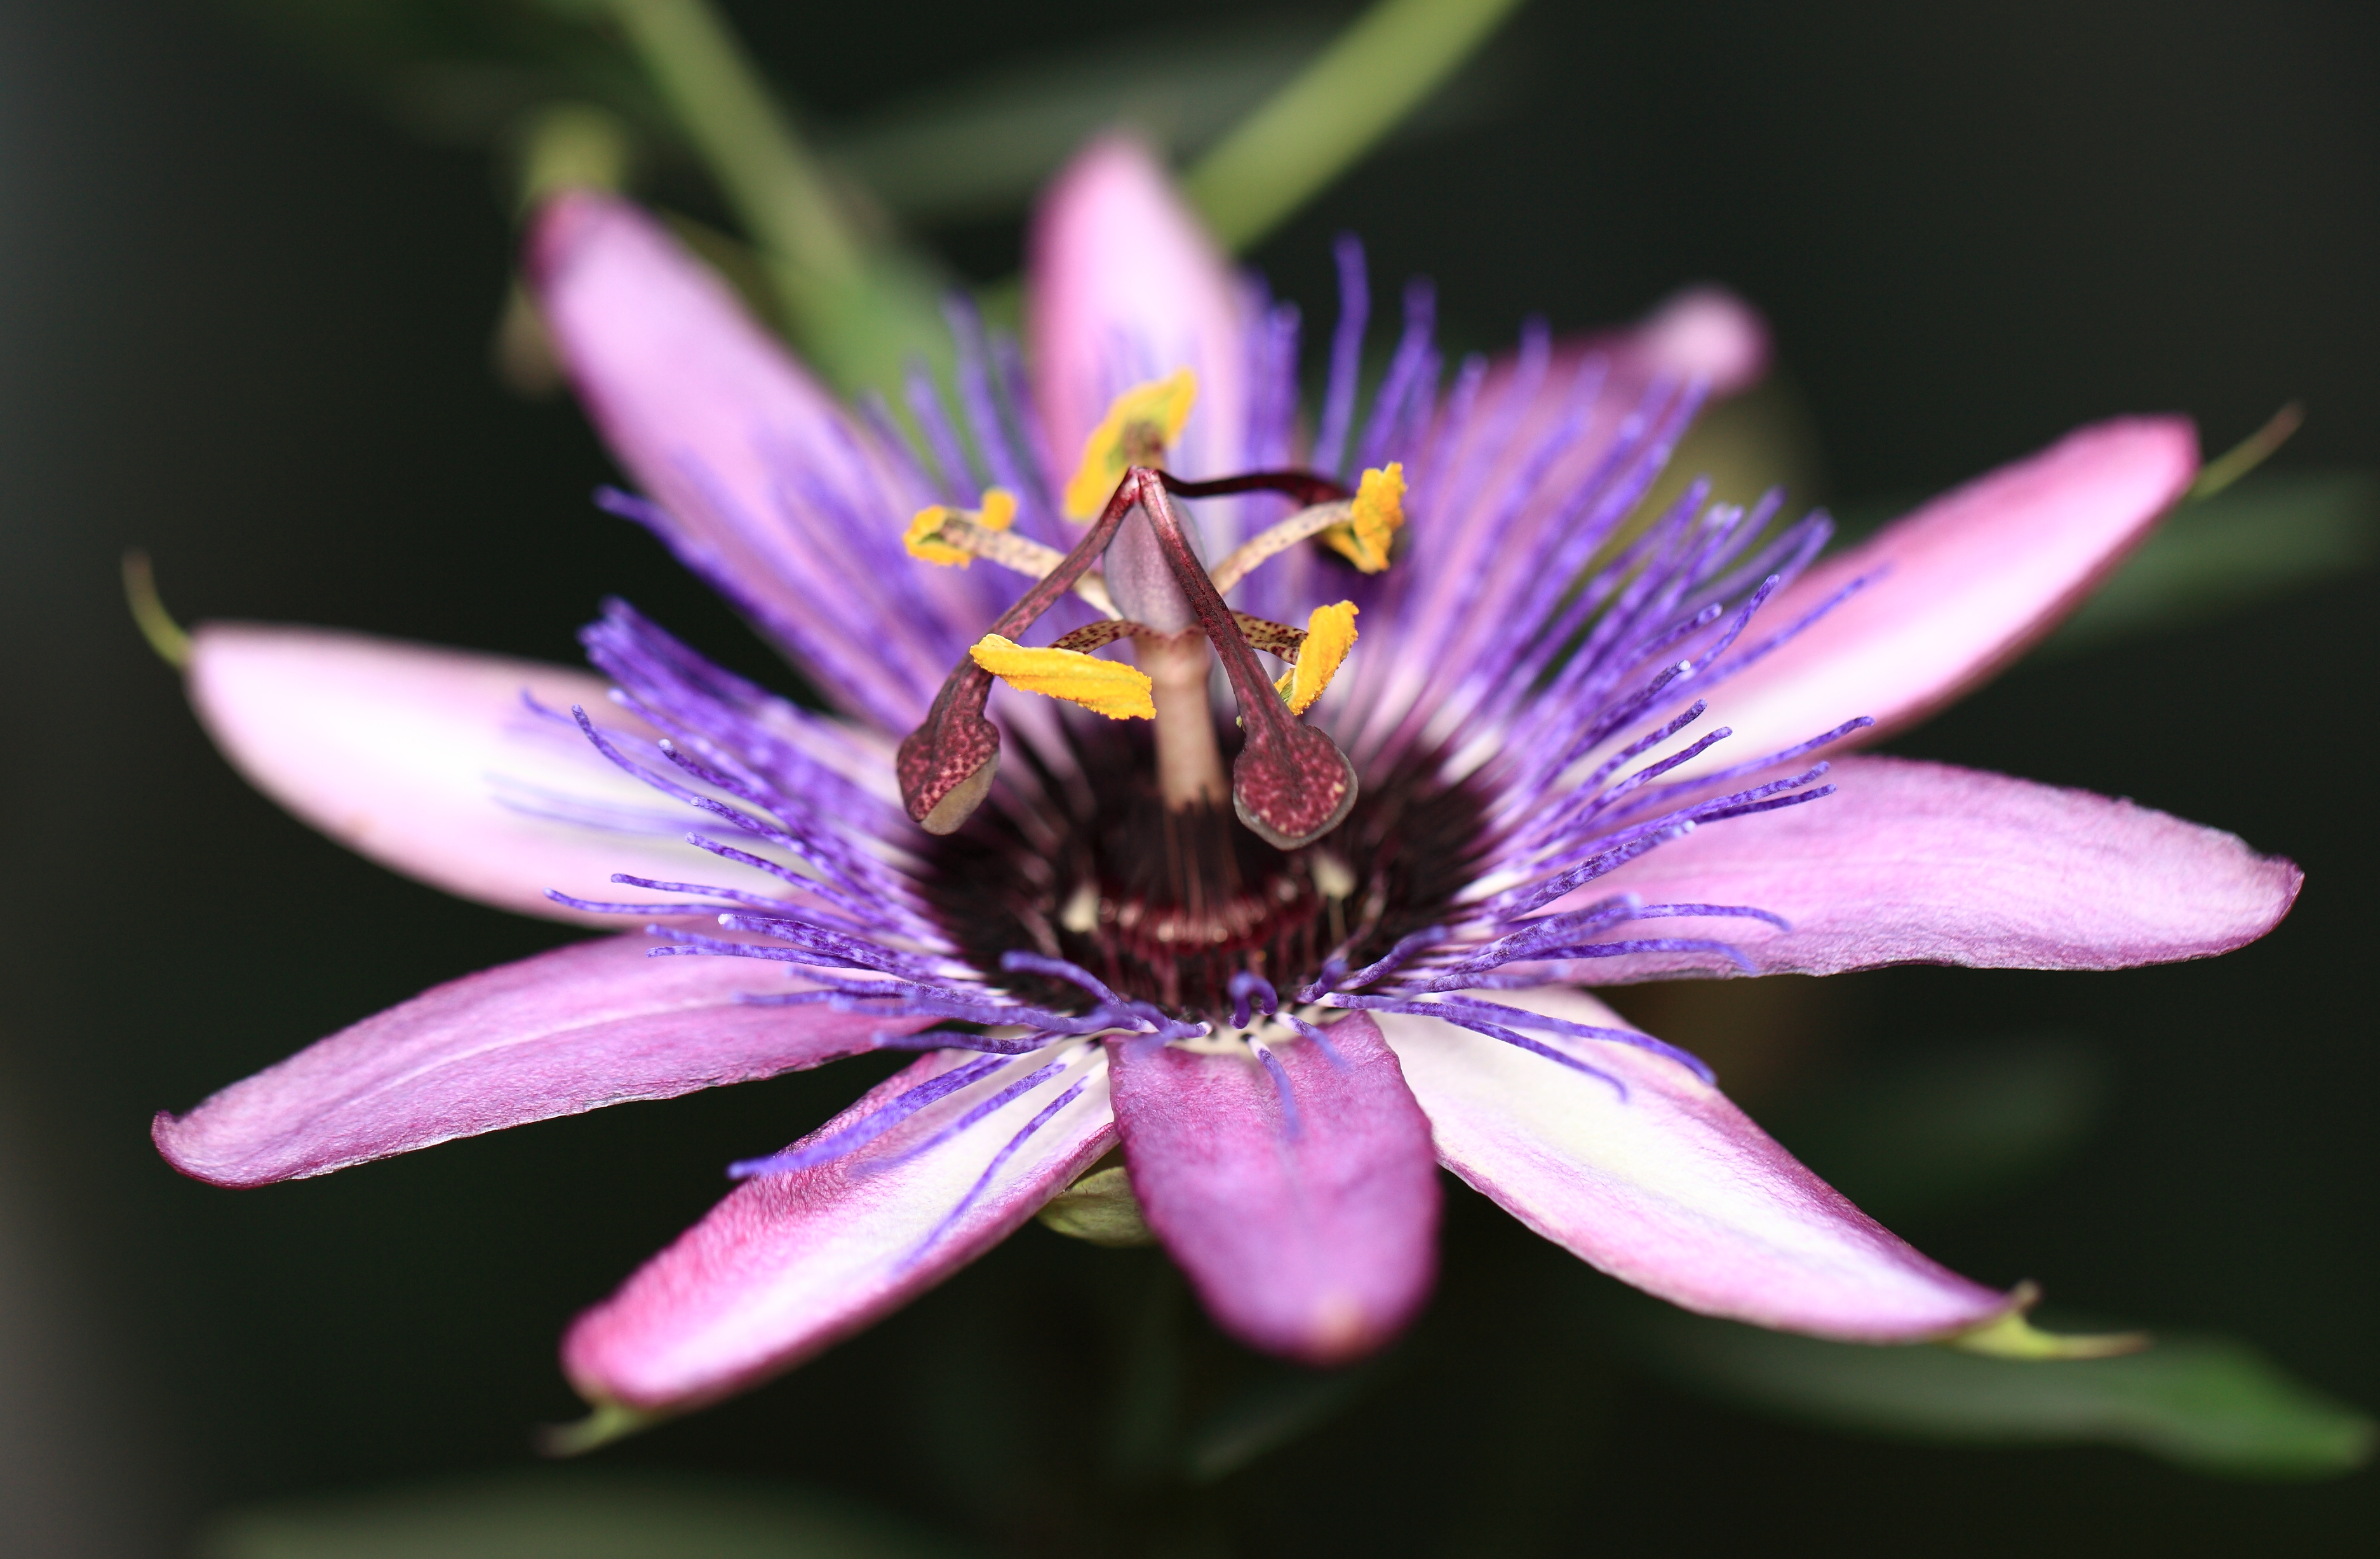
blossom, plant, photography, flower, petal, high, herb, produce, botany, flora, wildflower, close up, 5d, hires, markii, passion flower, nectar, hi, res, resolution, gunma, maebashi, gunmaflowerpark, passiflora, passionflower, macro photography, flowering plant, land plant, passion flower family